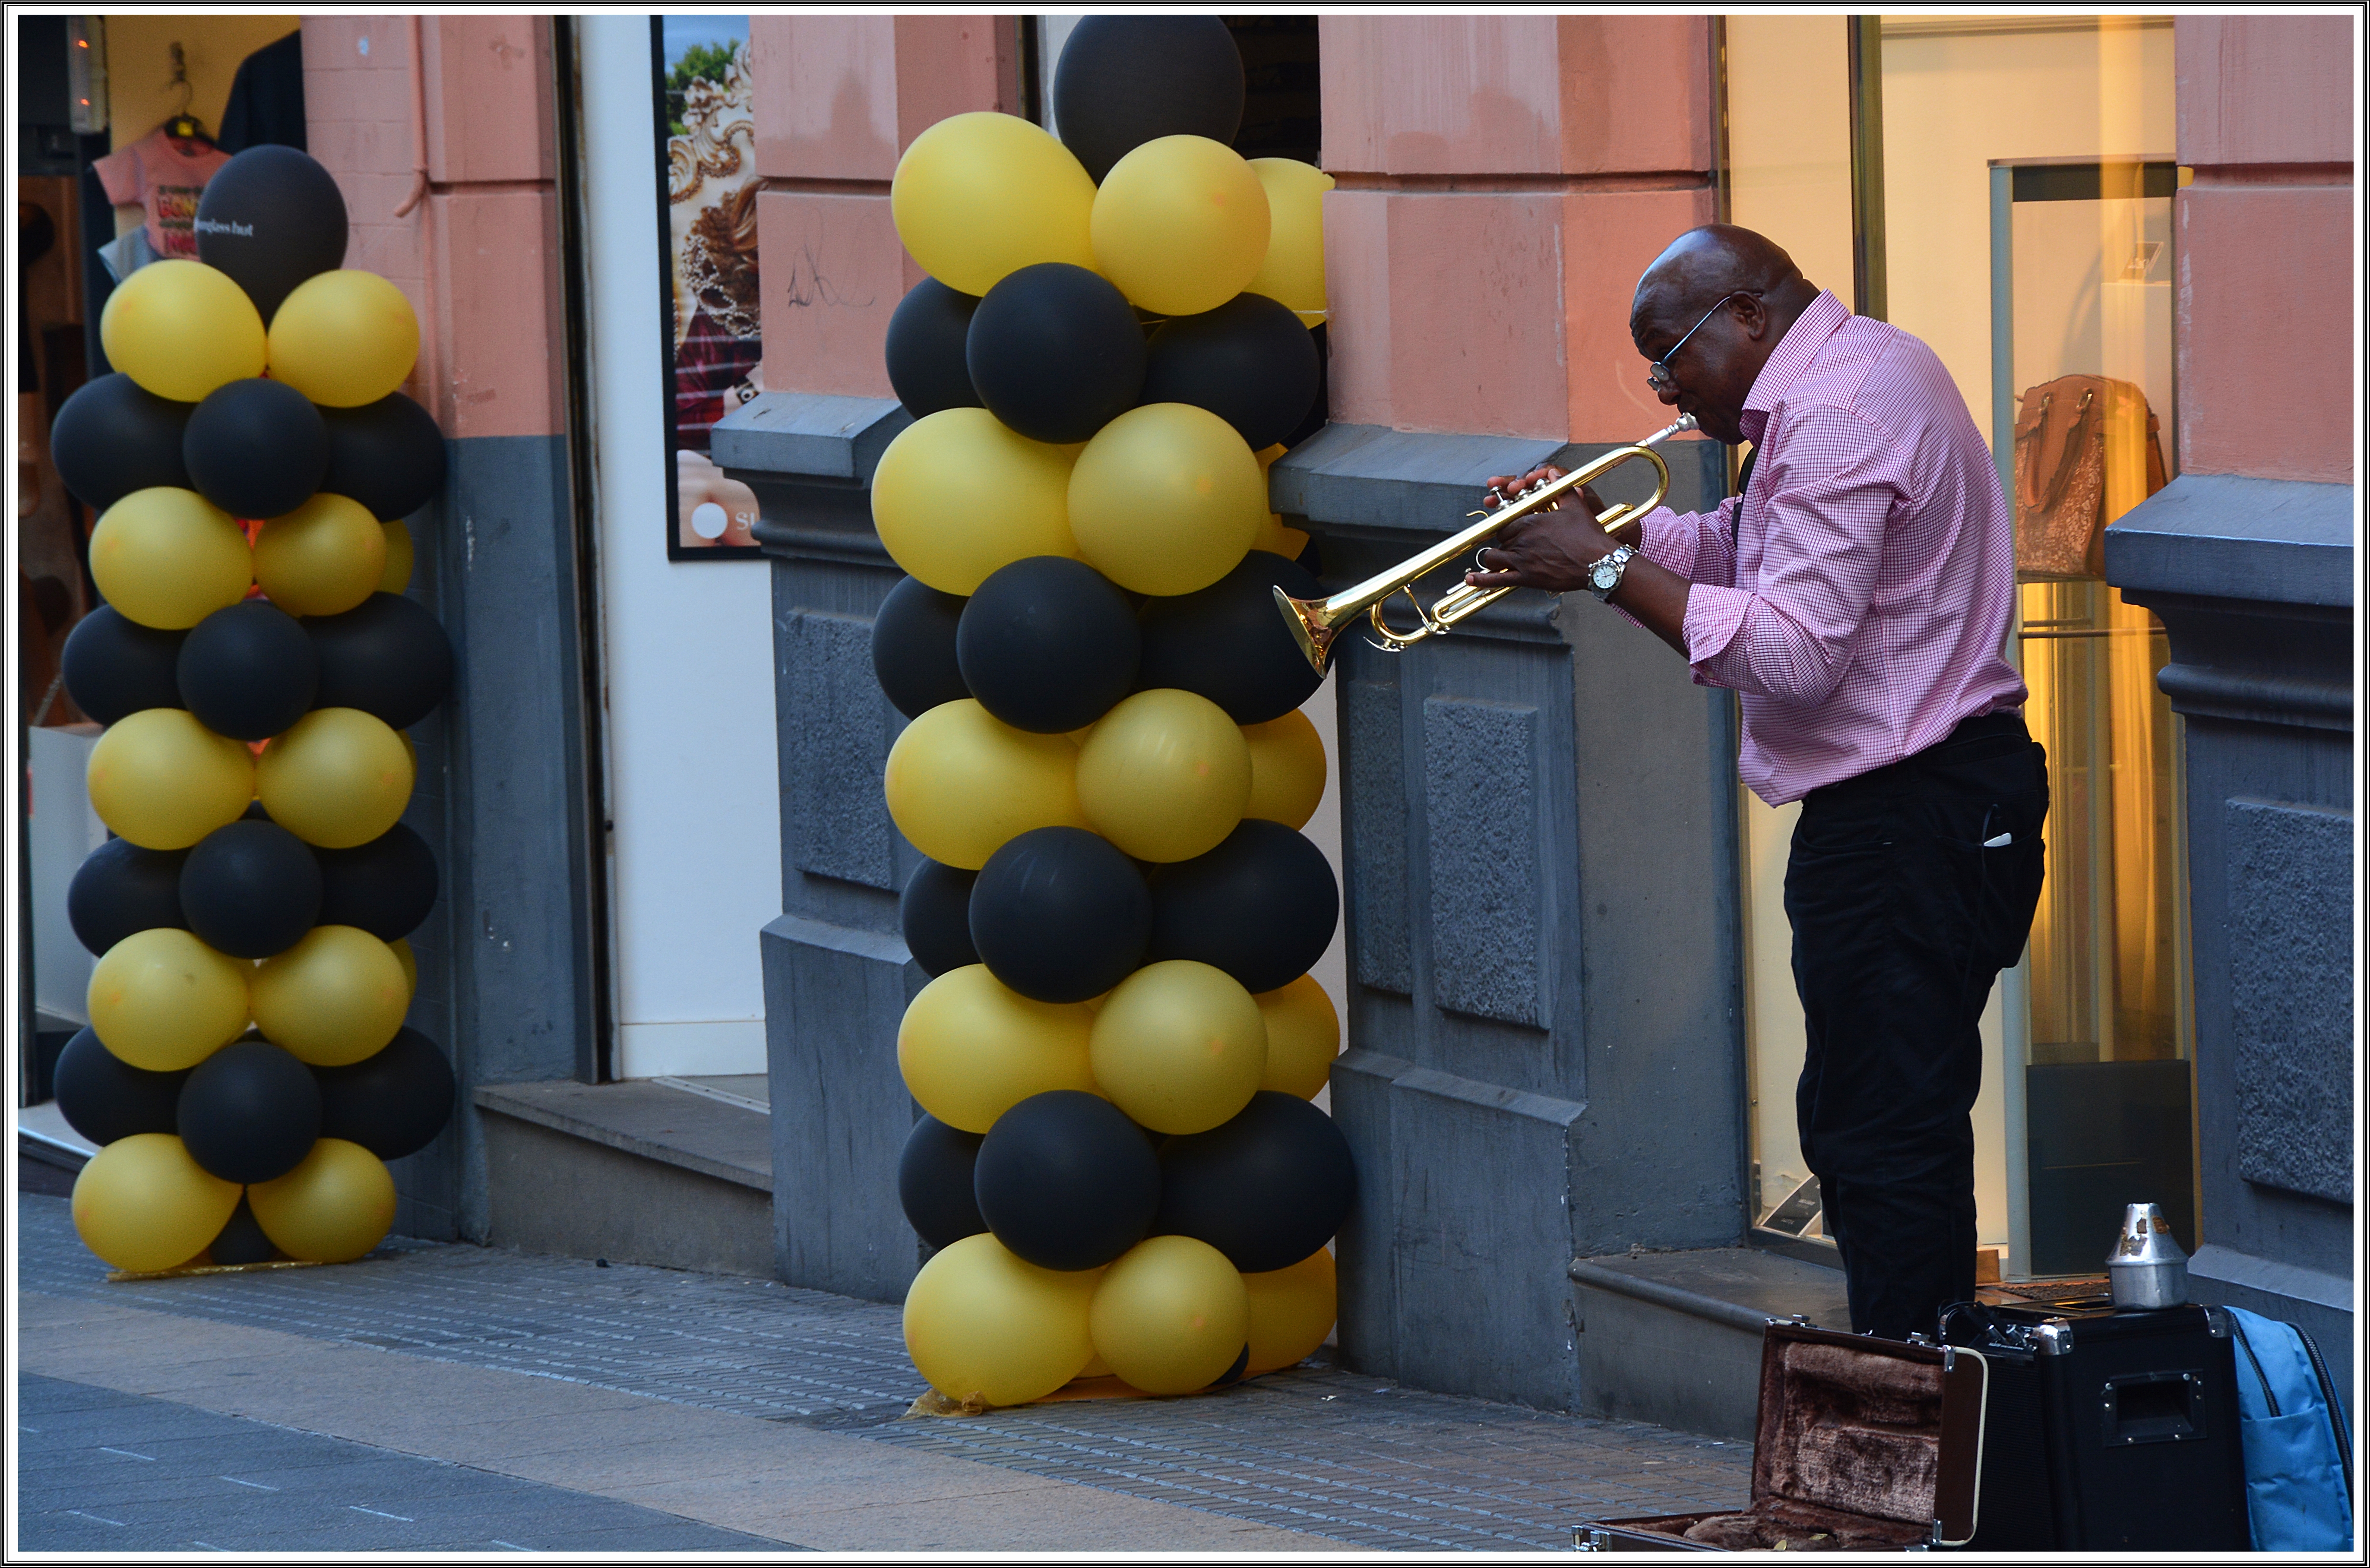
structure, balloon, color, room, yellow, toy, ball, lalaguna, sport venue